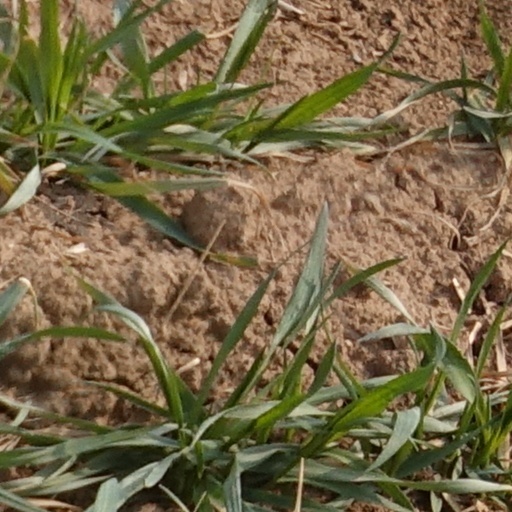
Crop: wheat